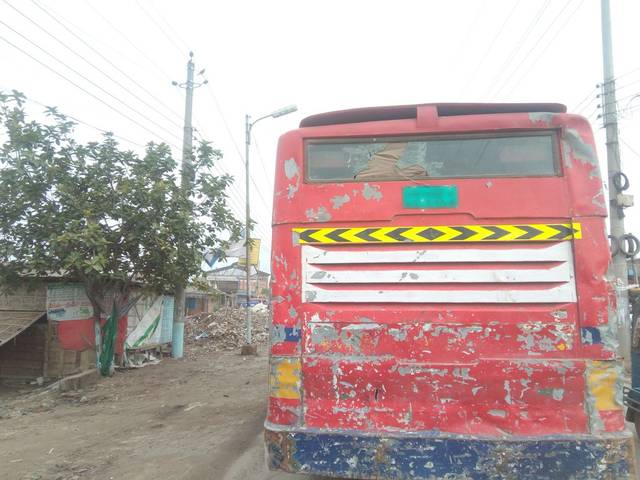
Region: Bangladesh
Coordinates: 23.733, 90.362